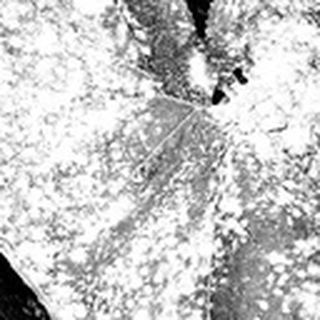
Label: cotton_powdery_mildew